Loopy (rapper)

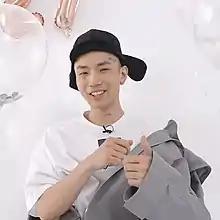
Loopy in March 2020.

Lee Jin-yong (born September 9, 1987), better known by his stage name Loopy (Hangul: 루피), is a South Korean rapper. He was the runner-up for Show Me the Money 777.